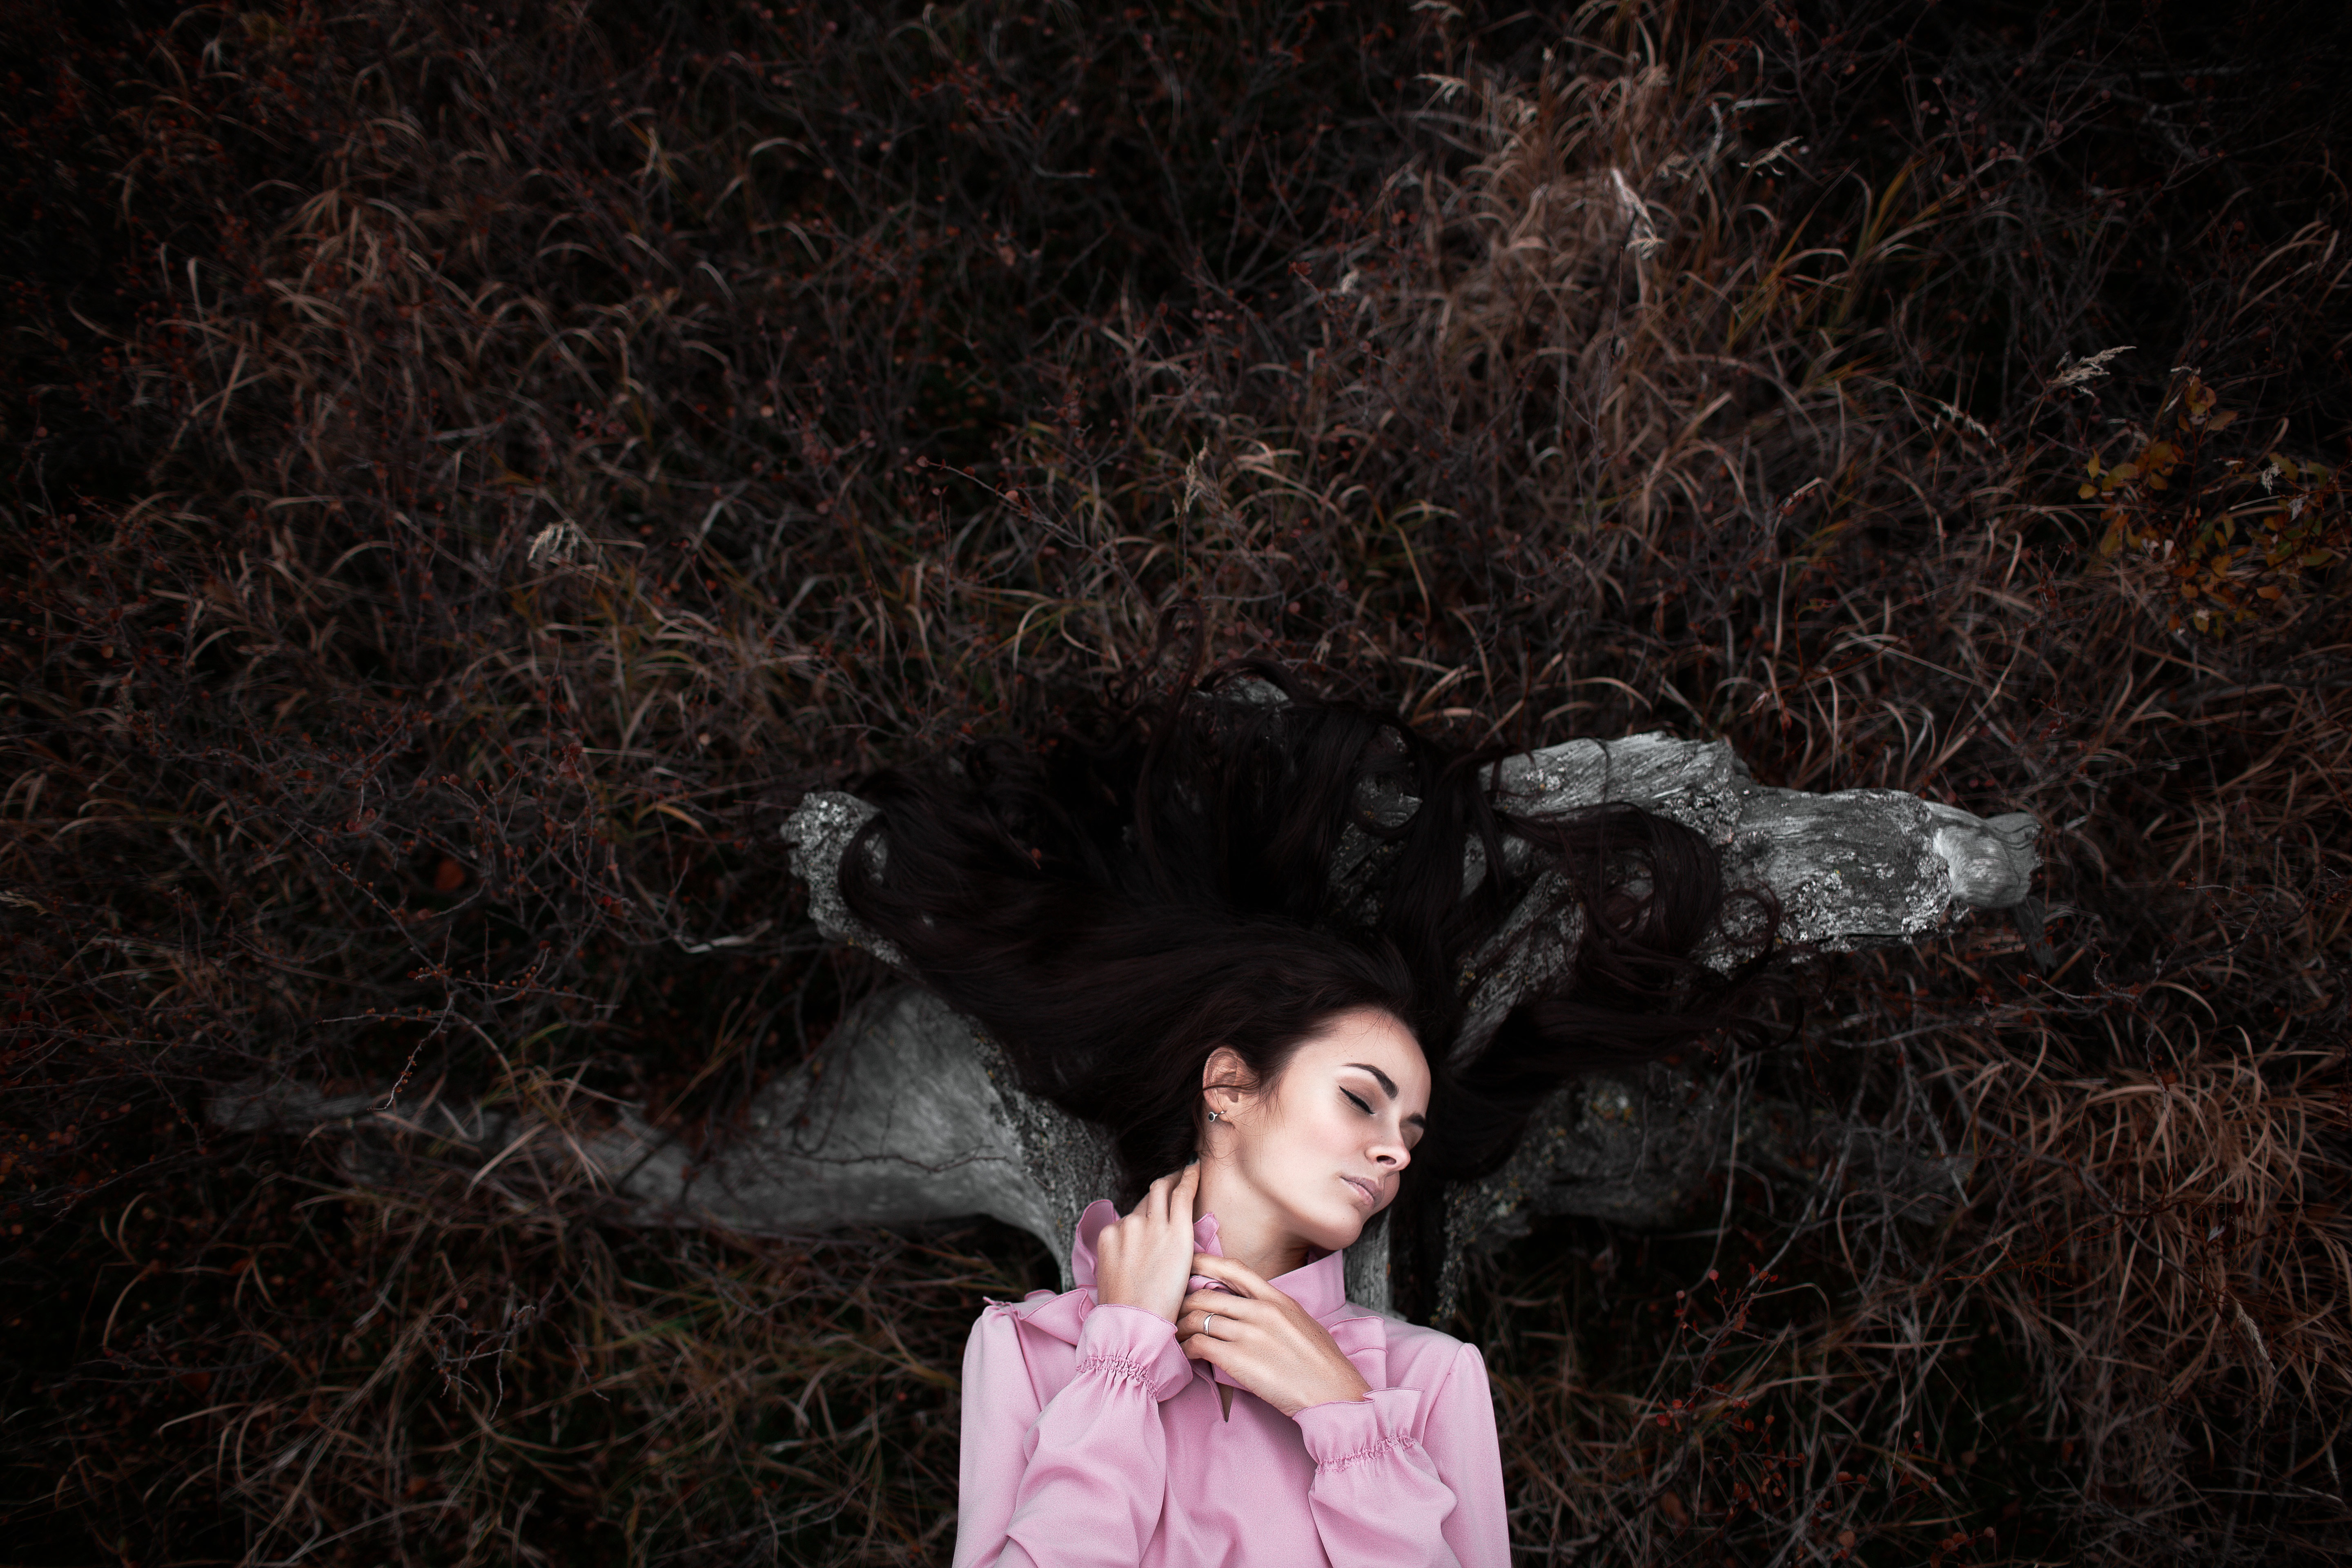
forest, grass, person, woman, field, photography, flower, female, model, spring, autumn, darkness, fashion, season, laying, photograph, beauty, photo shoot